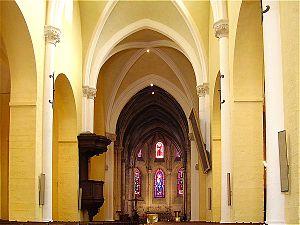
Nef de la collégiale Notre-Dame de Melun
La collégiale Notre-Dame est une église située rue de la Courtille à Melun sur l'île Saint-Étienne. Elle fait l’objet d’un classement au titre des monuments historiques par la liste de 1840.